Poppy seed

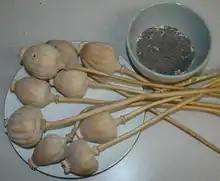
Dried poppy seed pods with stems attached (poppy straws), and seeds (in bowl)

The poppy seed is mentioned in ancient medical texts from many civilizations. For instance, the Egyptian Ebers Papyrus, written c. 1550 BCE, lists the poppy seed as a sedative. The Minoan civilization (approximately 2700 to 1450 BCE), a Bronze Age civilization which arose on the island of Crete, cultivated poppies for their seeds, and used a milk, opium and honey mixture to calm crying babies. The Sumerians are another civilization that are known to have grown poppy seeds.